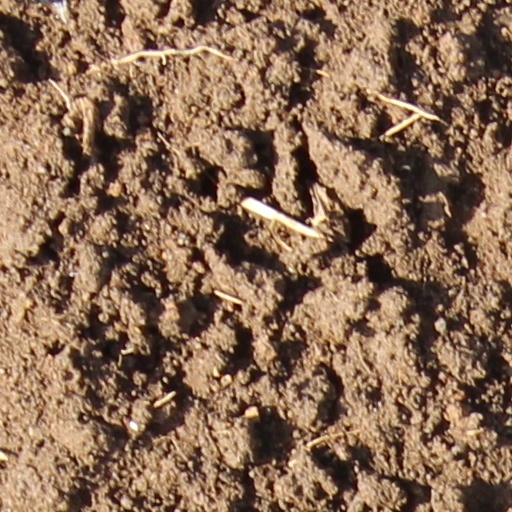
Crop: wheat